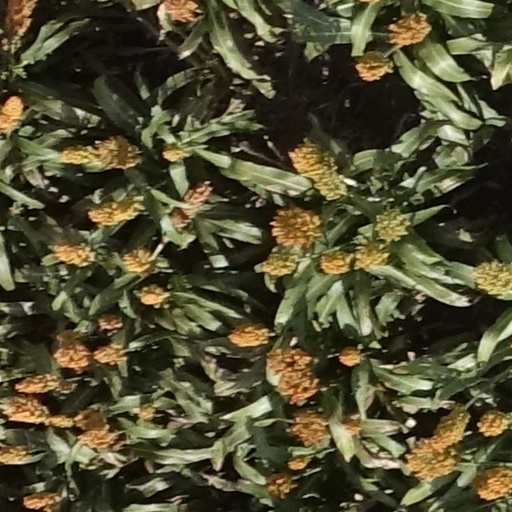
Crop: sorghum